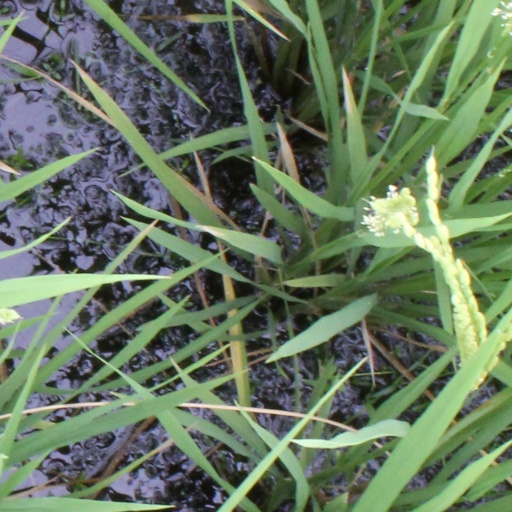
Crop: rice